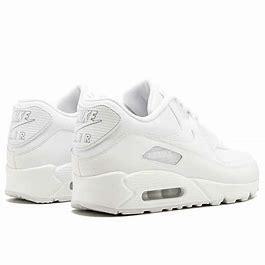
Brand: Nike
Model: Air Max 90 LTR